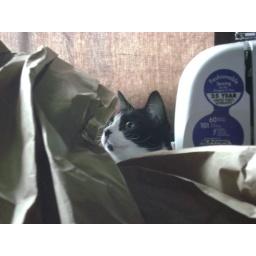
George playing in the paper my sewing machine was in.